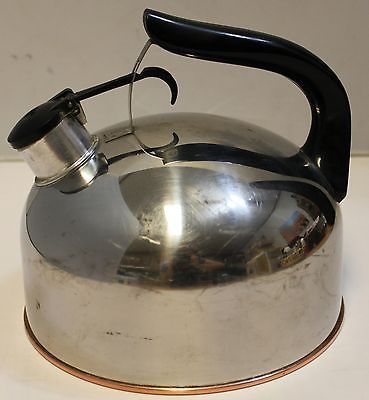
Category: kettle